List of Australia One Day International cricket records

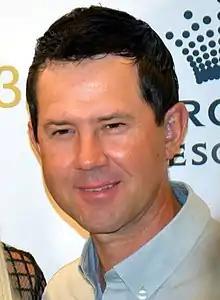
Former captain Ricky Ponting holds several Australian ODI cricket records.

One Day International (ODI) cricket is one of three forms of cricket played at international level. Unlike Test cricket, ODIs consist of one innings per team and is played over the course of single day. Each innings is limited to a maximum of 50 overs, although previously this has been 55 or 60 overs. Matches are played by the twelve teams representing full member nations of the International Cricket Council (ICC), each of which have permanent ODI status, as well as the eight Associate members of the ICC that currently have temporary ODI status. Australia played in the inaugural ODI match against England on 5 January 1971 at the Melbourne Cricket Ground. They have played a total of 975 matches, second only to India who have played 1,020. , Australia is the most third-most successful team in ODI cricket with an overall winning percentage of 63.39, behind the ACC Asia XI on 66.66 percent and South Africa on 63.41.